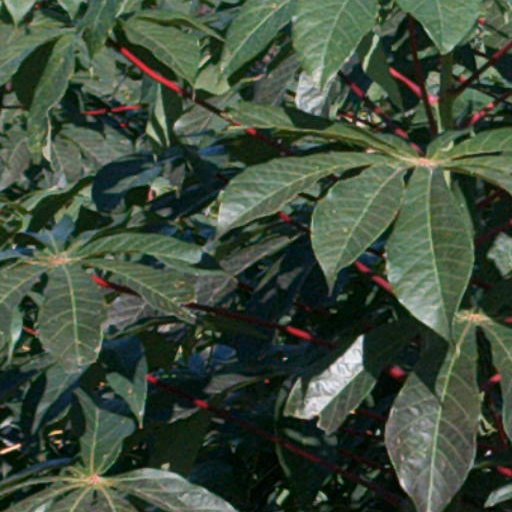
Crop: cassava